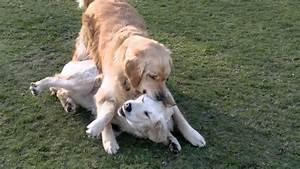
dog